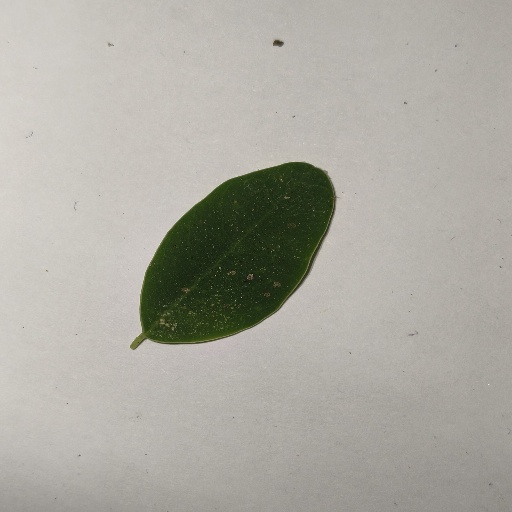
Species: Sojina
Leaf condition: Healthy Leaf